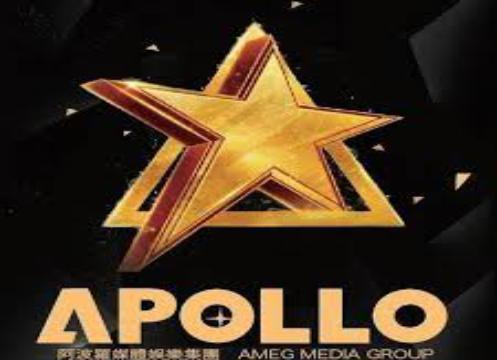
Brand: apollo
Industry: Others